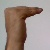
The image shows a hand gesture representing a space in Indian Sign Language.